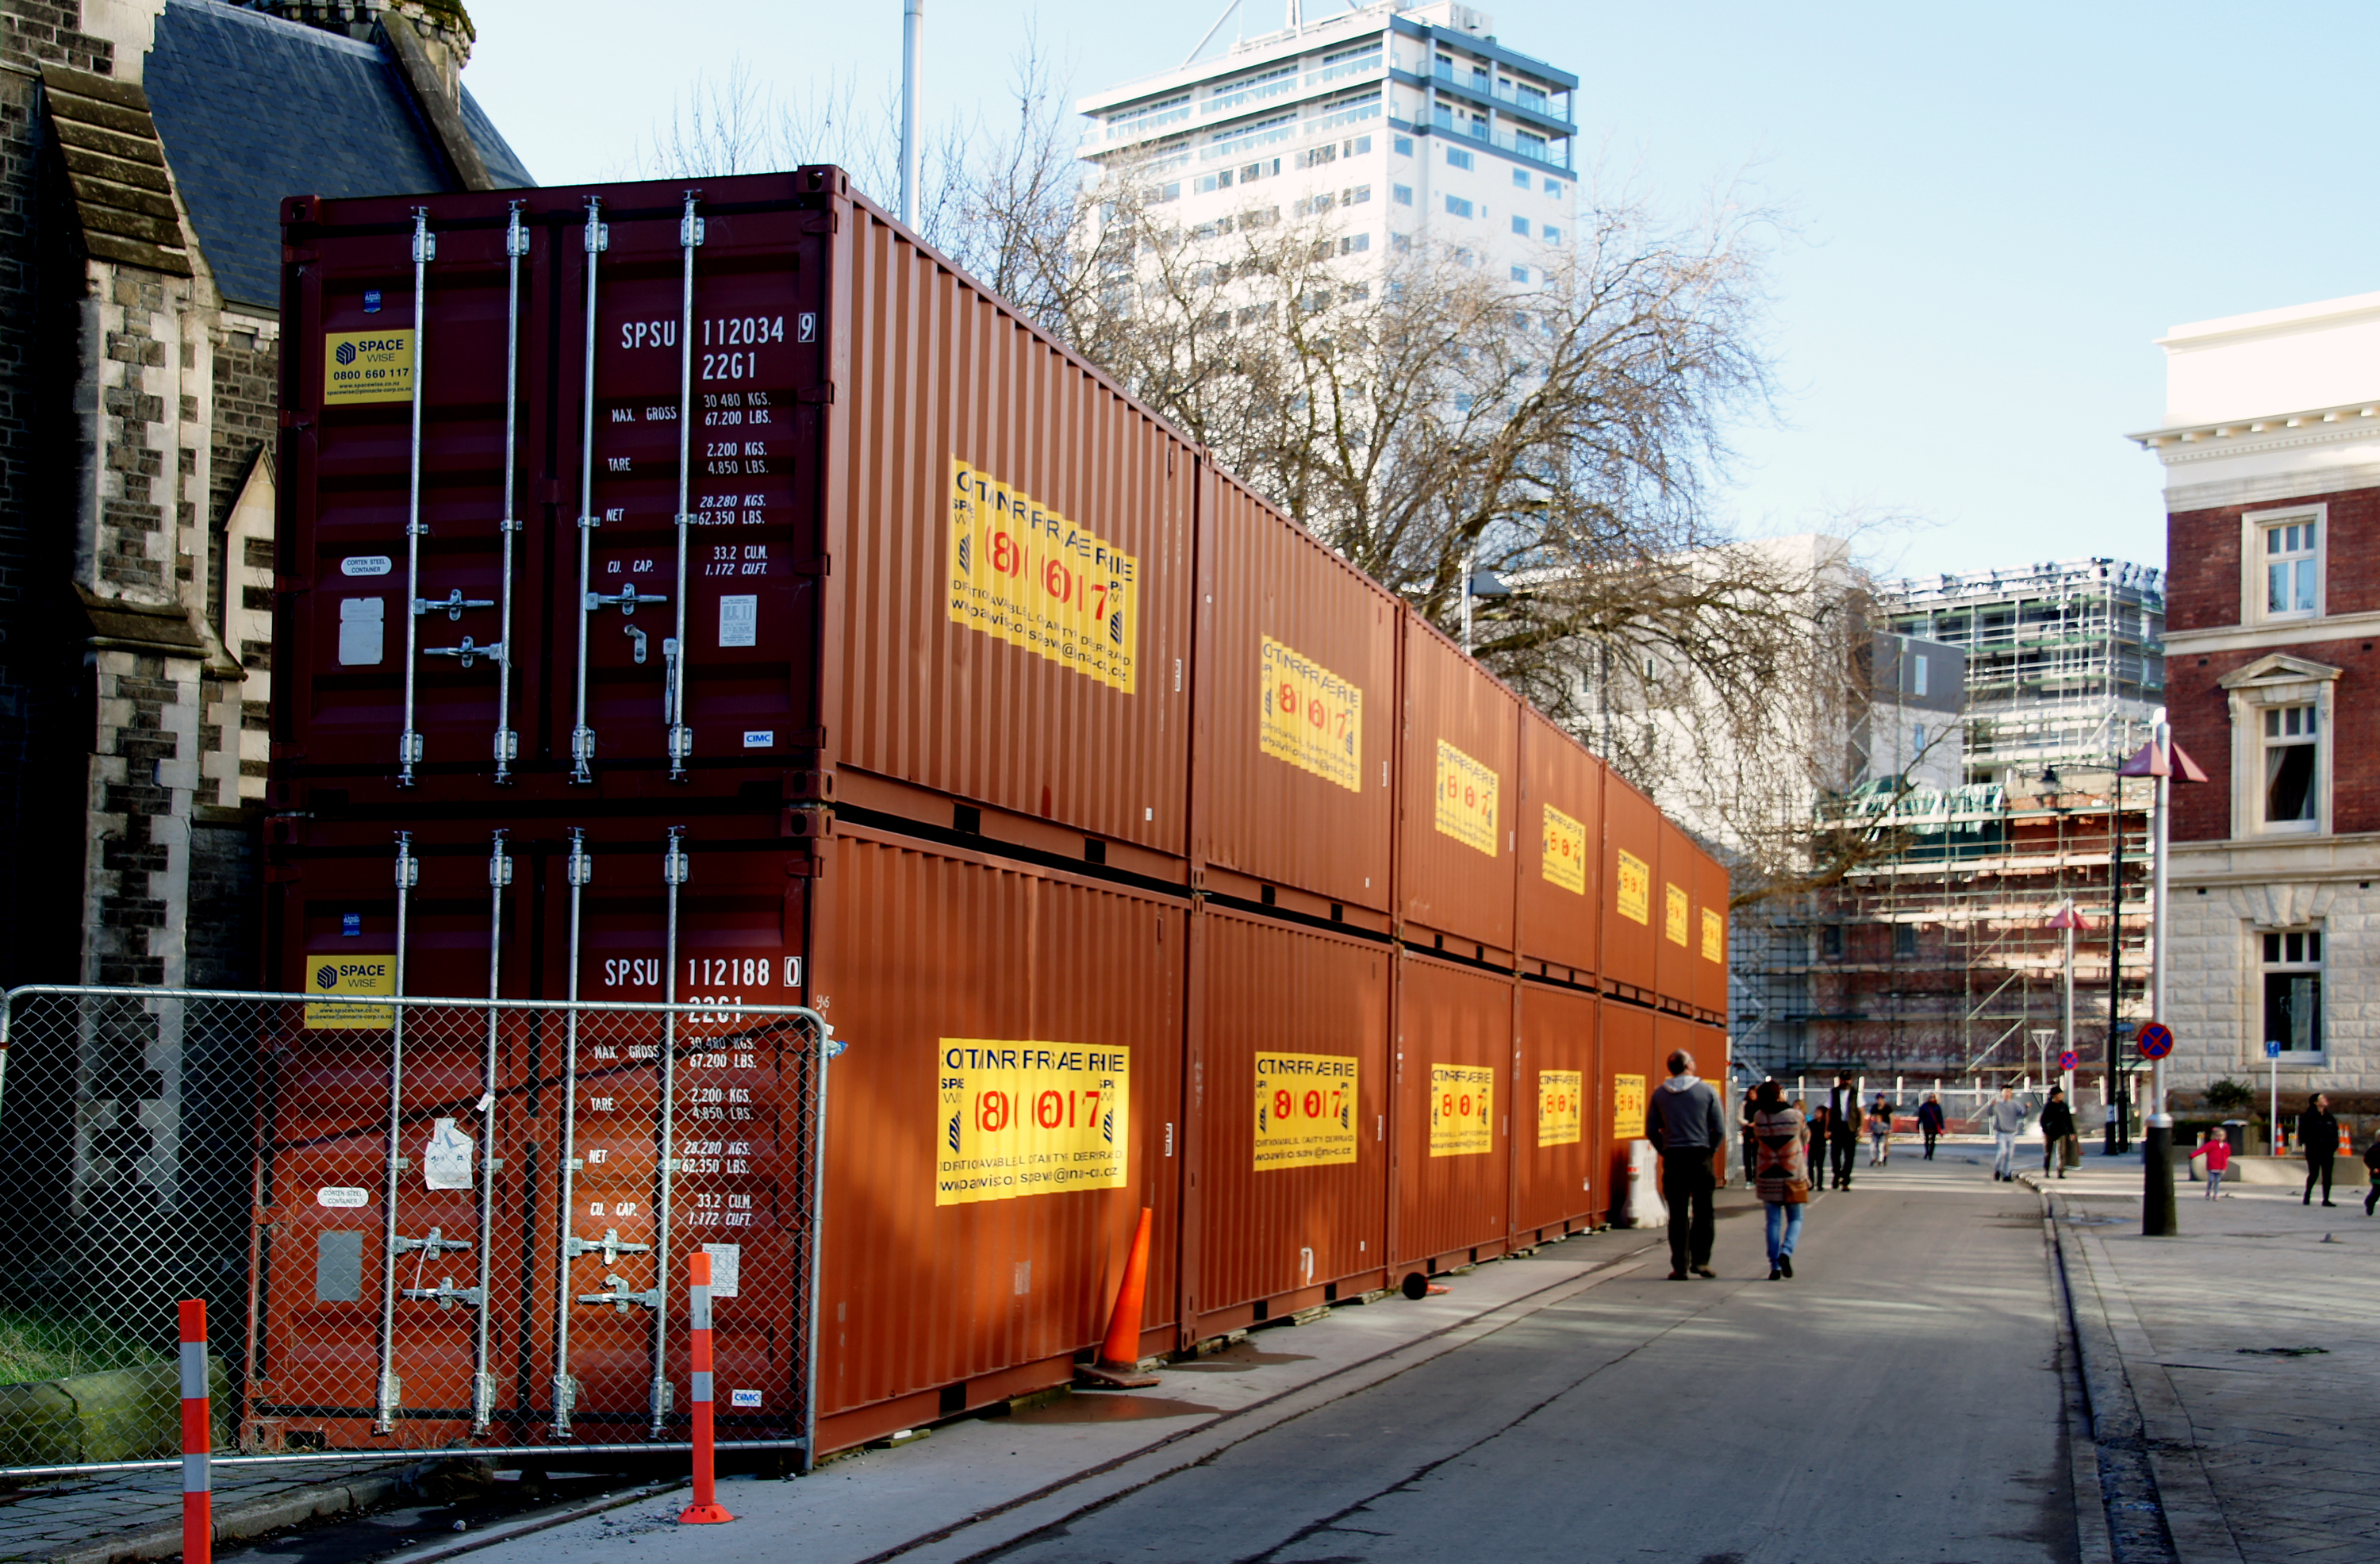
architecture, road, street, town, city, cityscape, downtown, plaza, facade, tower block, infrastructure, christchurch, shippingcontainers, metropolis, neighbourhood, urban area, residential area, human settlement, metropolitan area